Compton, Guildford

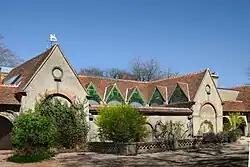
The Watts Gallery, Compton

One of Compton's most notable residents was the artist who was the painter and sculptor, George Frederic Watts, who lived his later life at a house in the village he called "Limnerslease", close to which is the early 20th century Watts Gallery, dedicated to his work. The gallery is open to visitors. After his death, Watts Mortuary Chapel and cloister designed by his wife, Mary Seton Watts, were built on a hill overlooking the village. Among his subjects were "Hope" (part of his "House of Life" cycle), "Orpheus and Eurydice" and a portrait of fellow artist, "Dante Gabriel Rossetti".